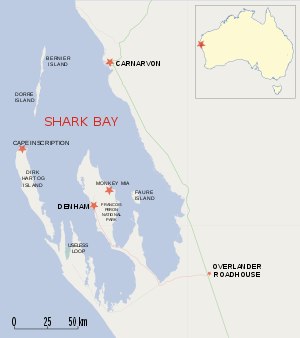
Dirck Hartog
Kort over Shark Bay med Dirk Hartog Island og Cape Inscription
Dirck Hartog var en hollandsk søfarer og opdagelsesrejsende fra det 17. århundrede. Dirck Hartogs ekspedition var den anden europæiske til at gå i land på australsk jord.